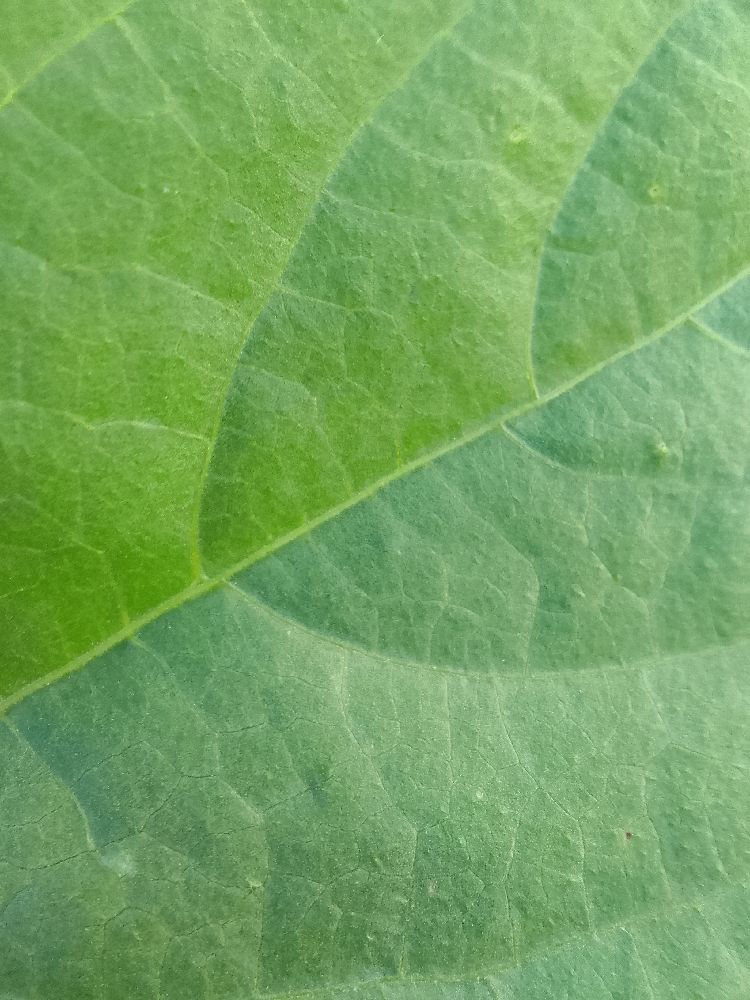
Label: healthy